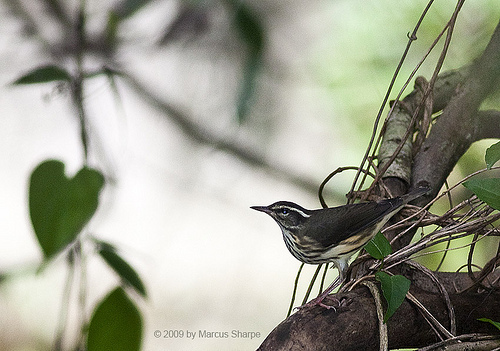
the bird is mostly black, but it does have a thin white stripe running from the top of its head to its nape.
a small bird with a black back and wings, a striped belly and throat, and white striped on face.
a black and white bird with white eyebrow and black and white striped breast and throat.
bird with black eye, white superciliary, gray wings, pinkish brown tarsus and feet, and white thigh
this bird has a striped crown, a spotted breast, and legs that are long
this bird has wings that are black and has a white bellythe bird has a blue eyering, striped black back and a small bill.
a small grey bird with white stripes on its head and black spots on its belly.
this bird has wings that are black and has a striped belly
this bird has a pointed thin bill, with a dark brown back.
Species: Louisiana Waterthrush